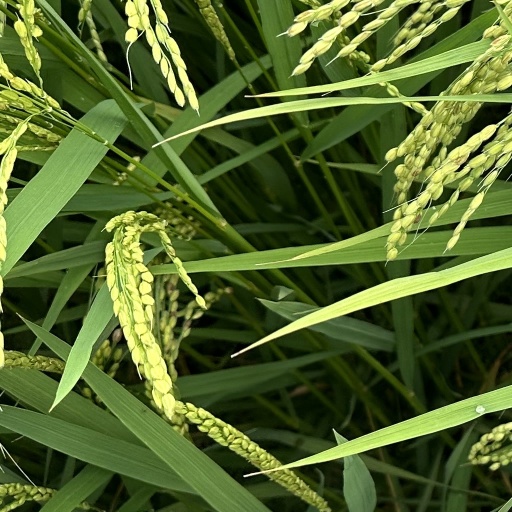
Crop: rice